Maud Green

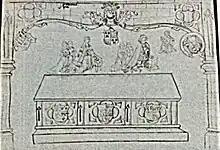
Drawing of the Parr tomb illustrating Maud Green, and her husband Sir Thomas Parr kneeling with their children at St. Anne's, Blackfriars, London which was later destroyed.

Maud Green, Lady Parr (6 April 1490/92 – 1 December 1531) was an English courtier. She was the mother of Catherine Parr, the sixth wife of King Henry VIII of England. She was a close friend and lady-in-waiting to Catherine of Aragon. She was also co-heiress to her father, Sir Thomas Green of Green's Norton in Northamptonshire along with her sister, Anne, Lady Vaux.